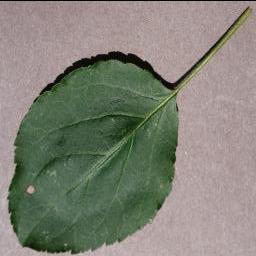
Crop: apple
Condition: black_rot